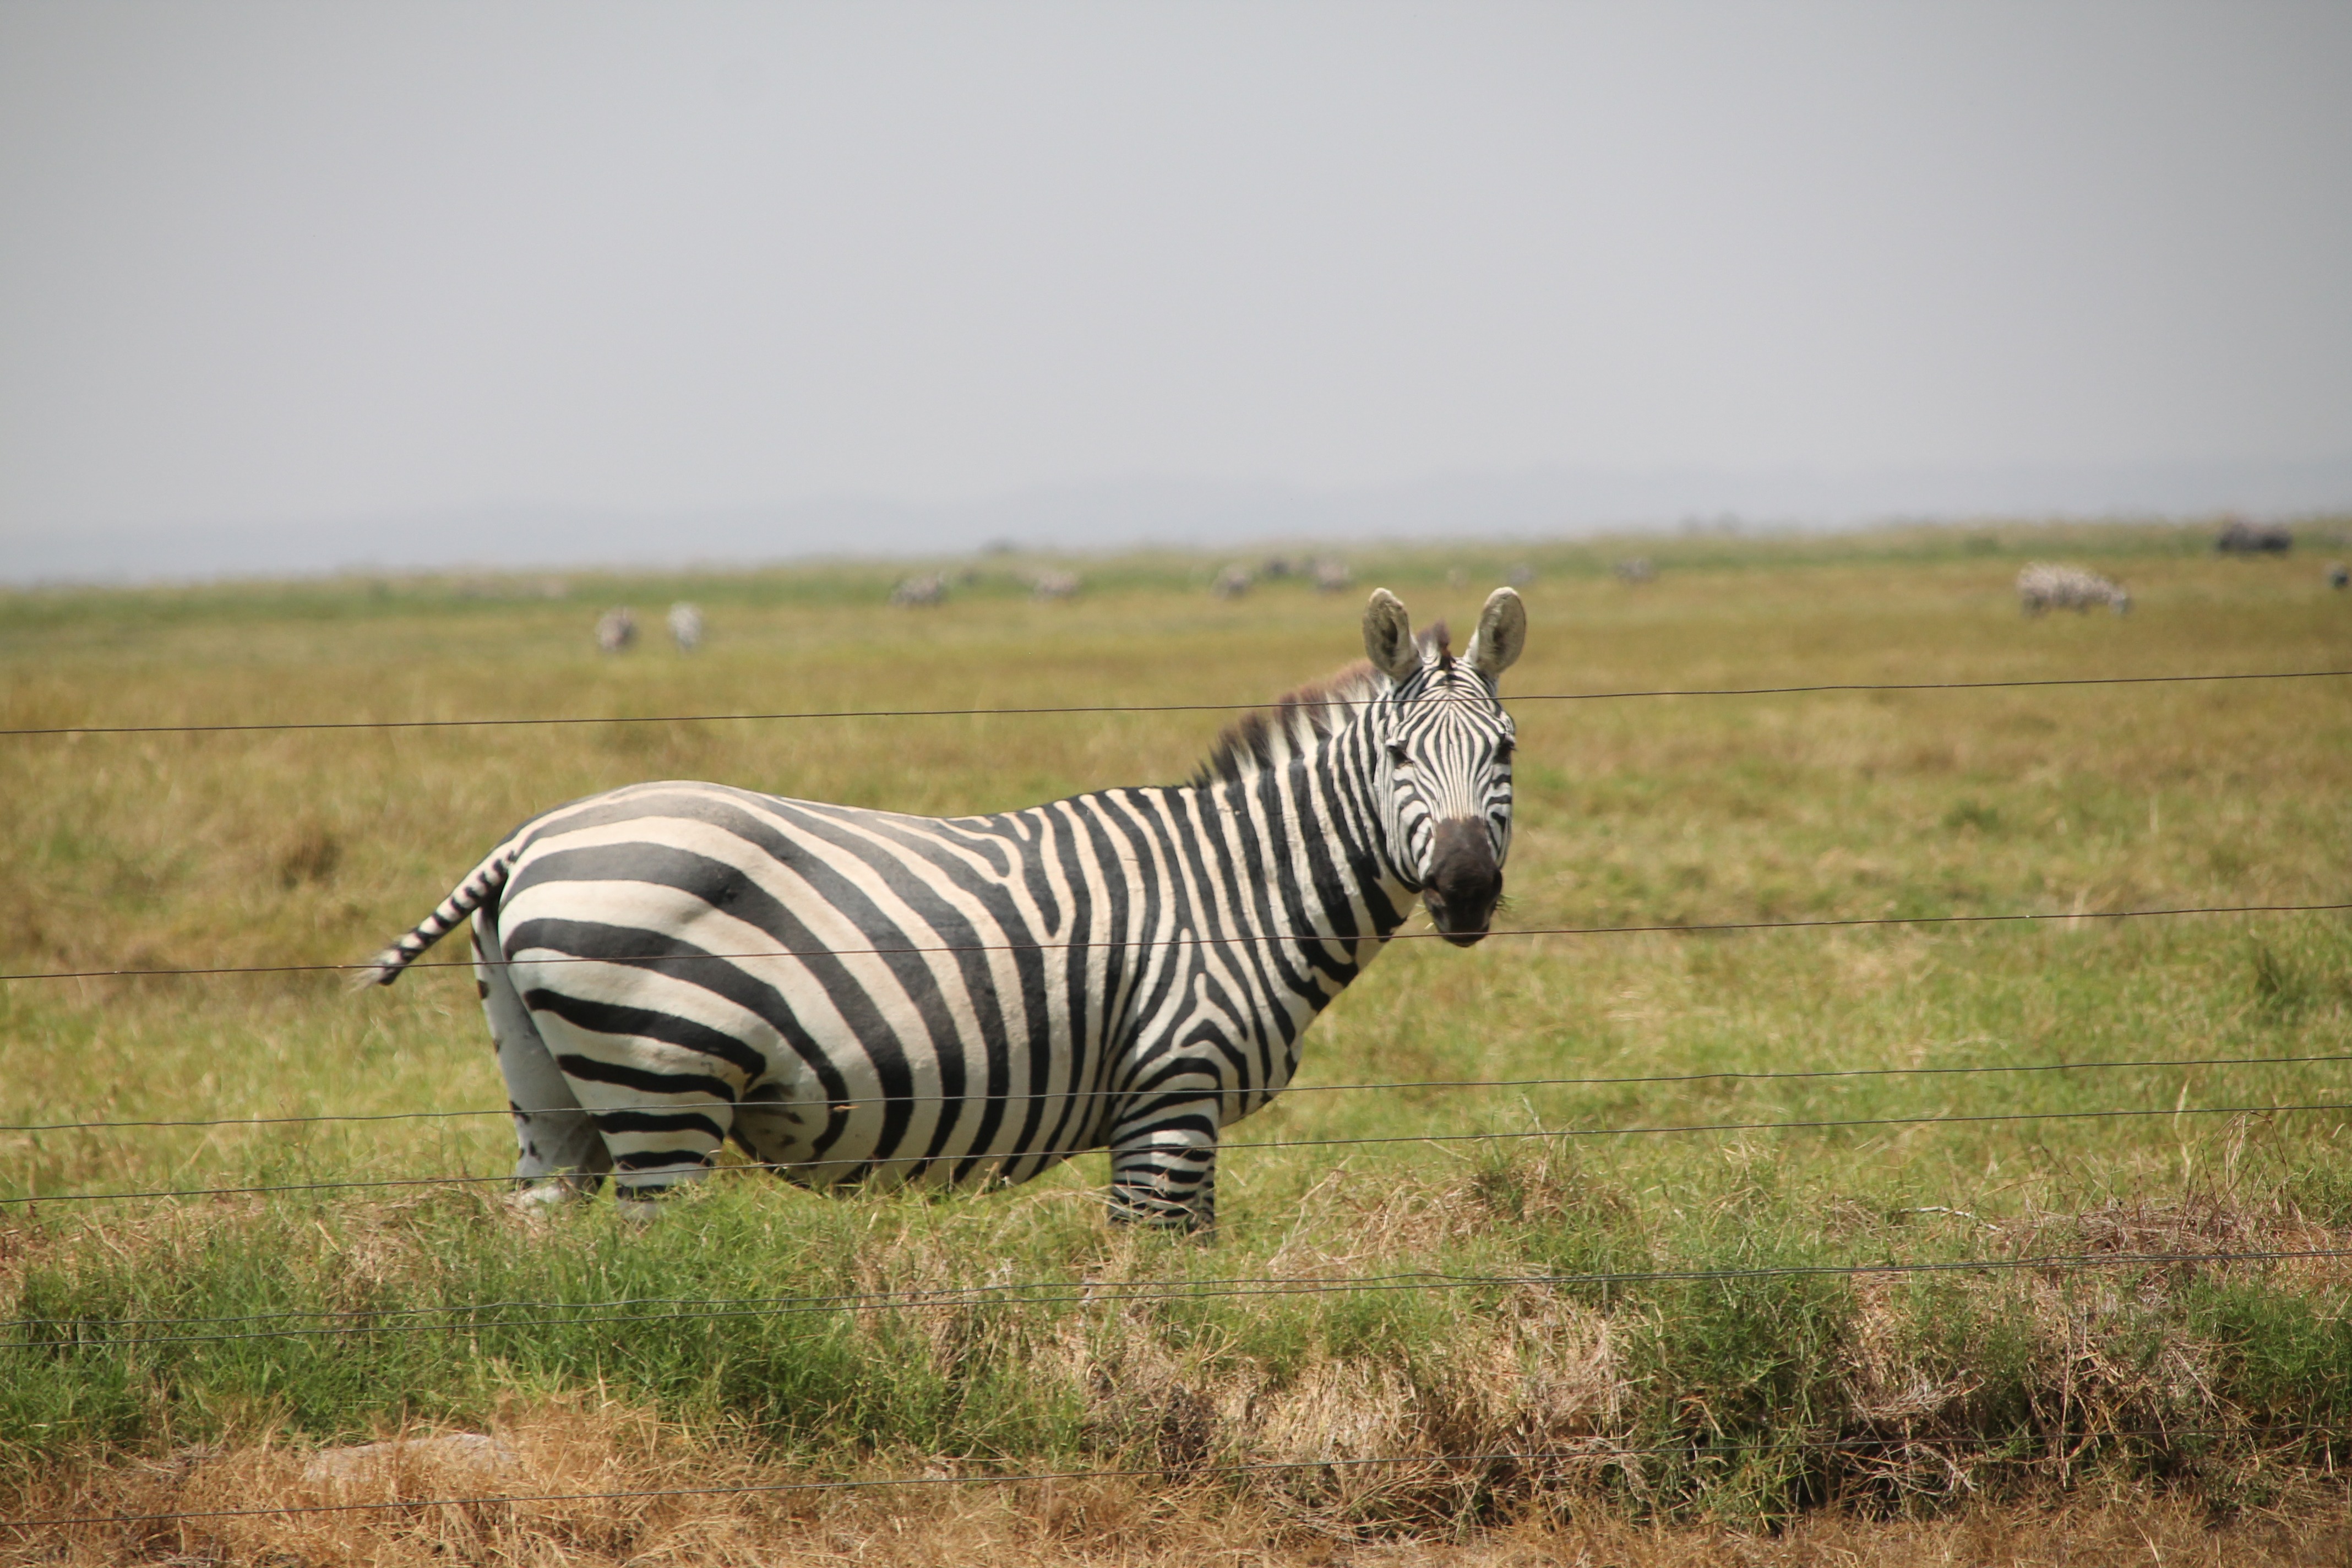
nature, wilderness, prairie, adventure, animal, wildlife, wild, environment, africa, mammal, fauna, savanna, plain, zebra, striped, outdoors, zoology, grassland, species, african, safari, horse like mammal